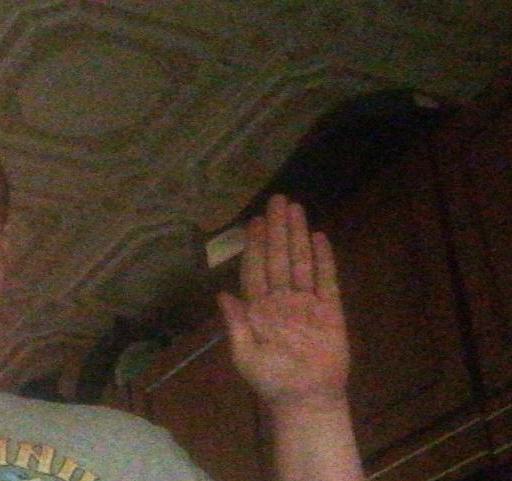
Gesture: stop